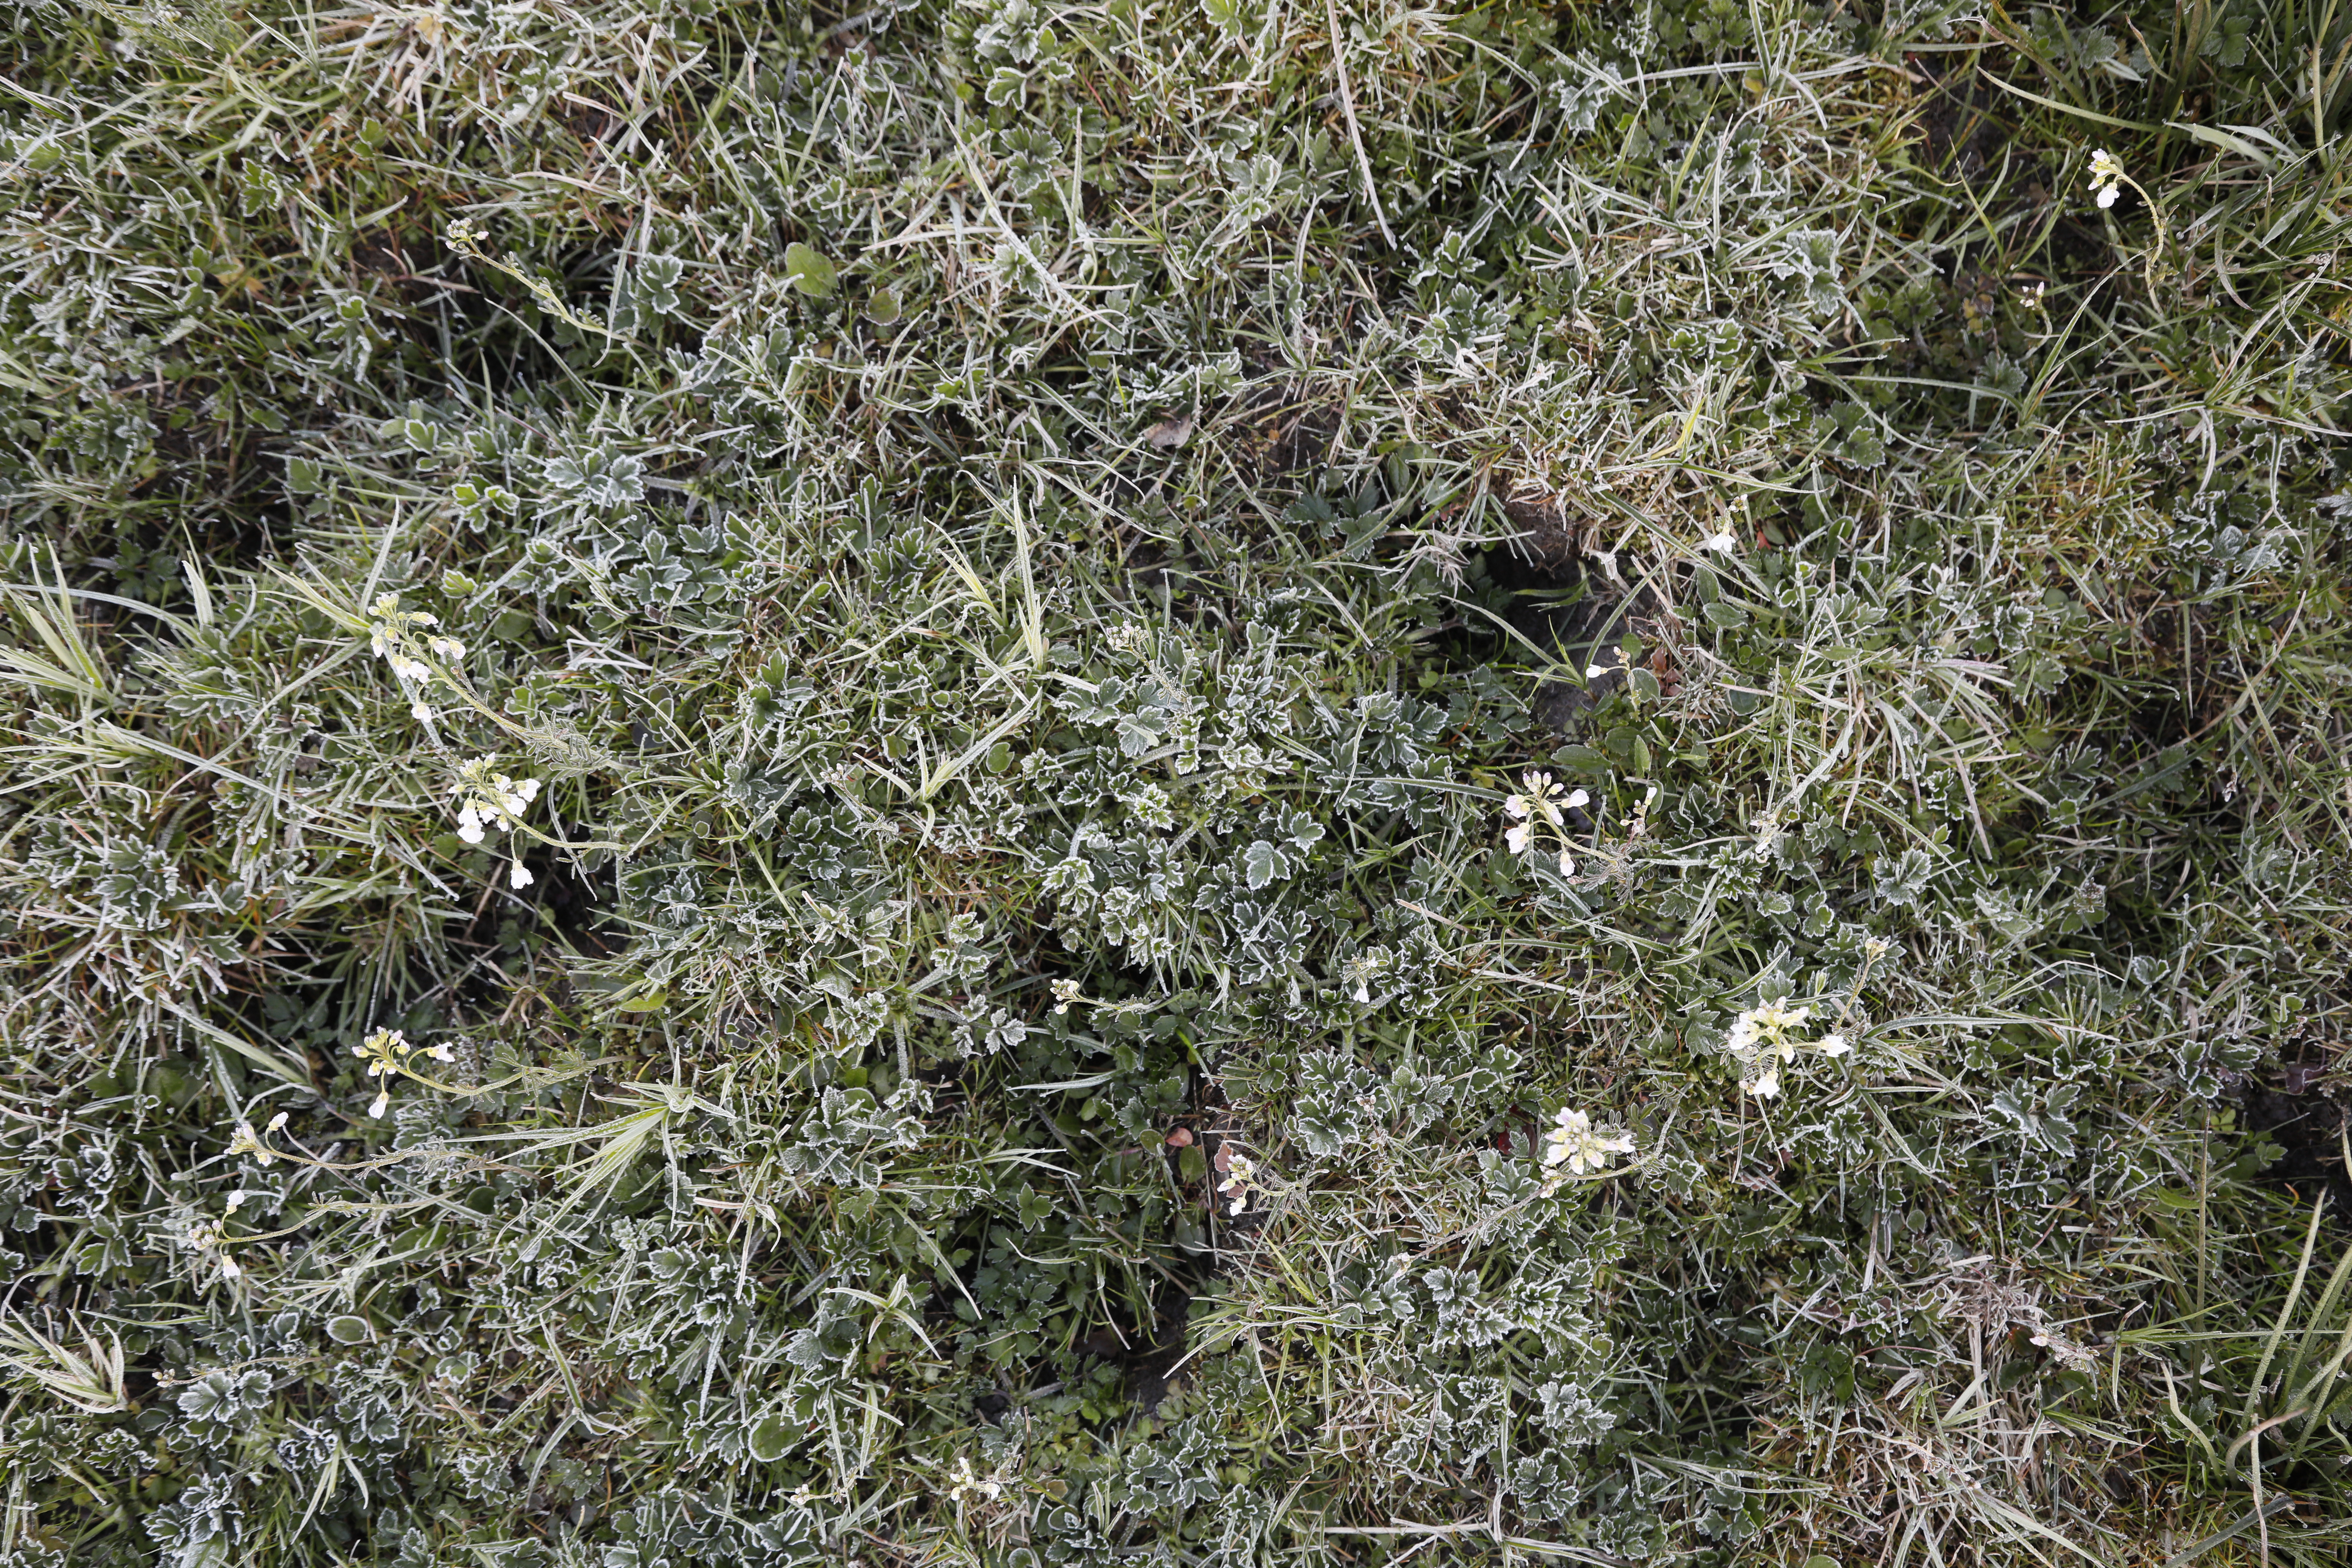
Plant species: Cardamine pratensis